Jan Springer

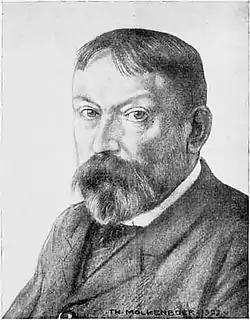
"Jan Springer", portrait by Theo Molkenboer (pencil on paper, 1907)

Johannes Ludovicus ("Jan") Springer (Groningen, 27 January 1850 – The Hague, 28 May 1915) was a Dutch architect. He played a major role in the professionalization of the practice of architecture in the Netherlands during the late nineteenth century through the association Architectura et Amicitia, and from 1906 until his death he was the director of the Royal Academy of Visual Arts (Koninklijke Academie van Beeldende Kunsten) in The Hague.